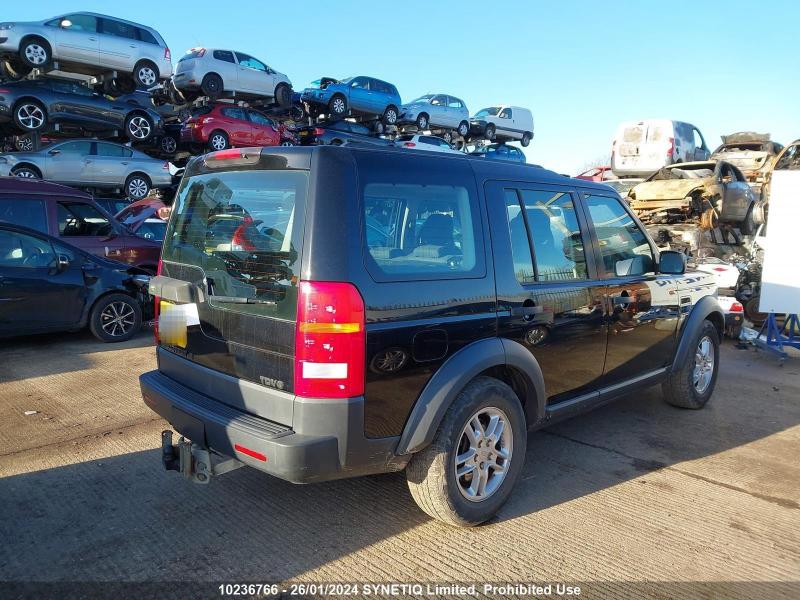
Aucun dommage détecté.
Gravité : aucun